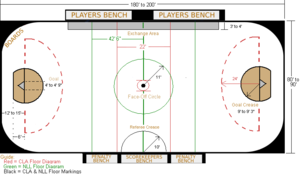
La crosse en enclos ou crosse en salle est un sport collectif principalement masculin sur un terrain à la base destiné à une patinoire pour le hockey sur glace auquel on retire la glace. il s'agit d'une opposition de deux équipes de six joueurs. La crosse en enclos est l'une des trois versions majeures de la crosse, la dernière dans le sens chronologique après la crosse au champ et la crosse féminine puisque celle-ci fut créée dans les années 1930. Les trois versions ont un règlement différent.